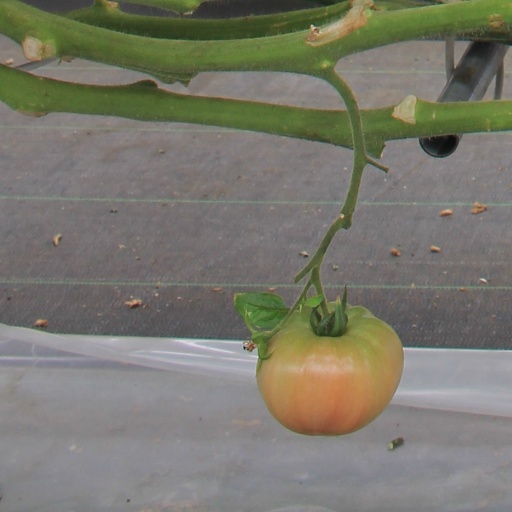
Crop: tomato